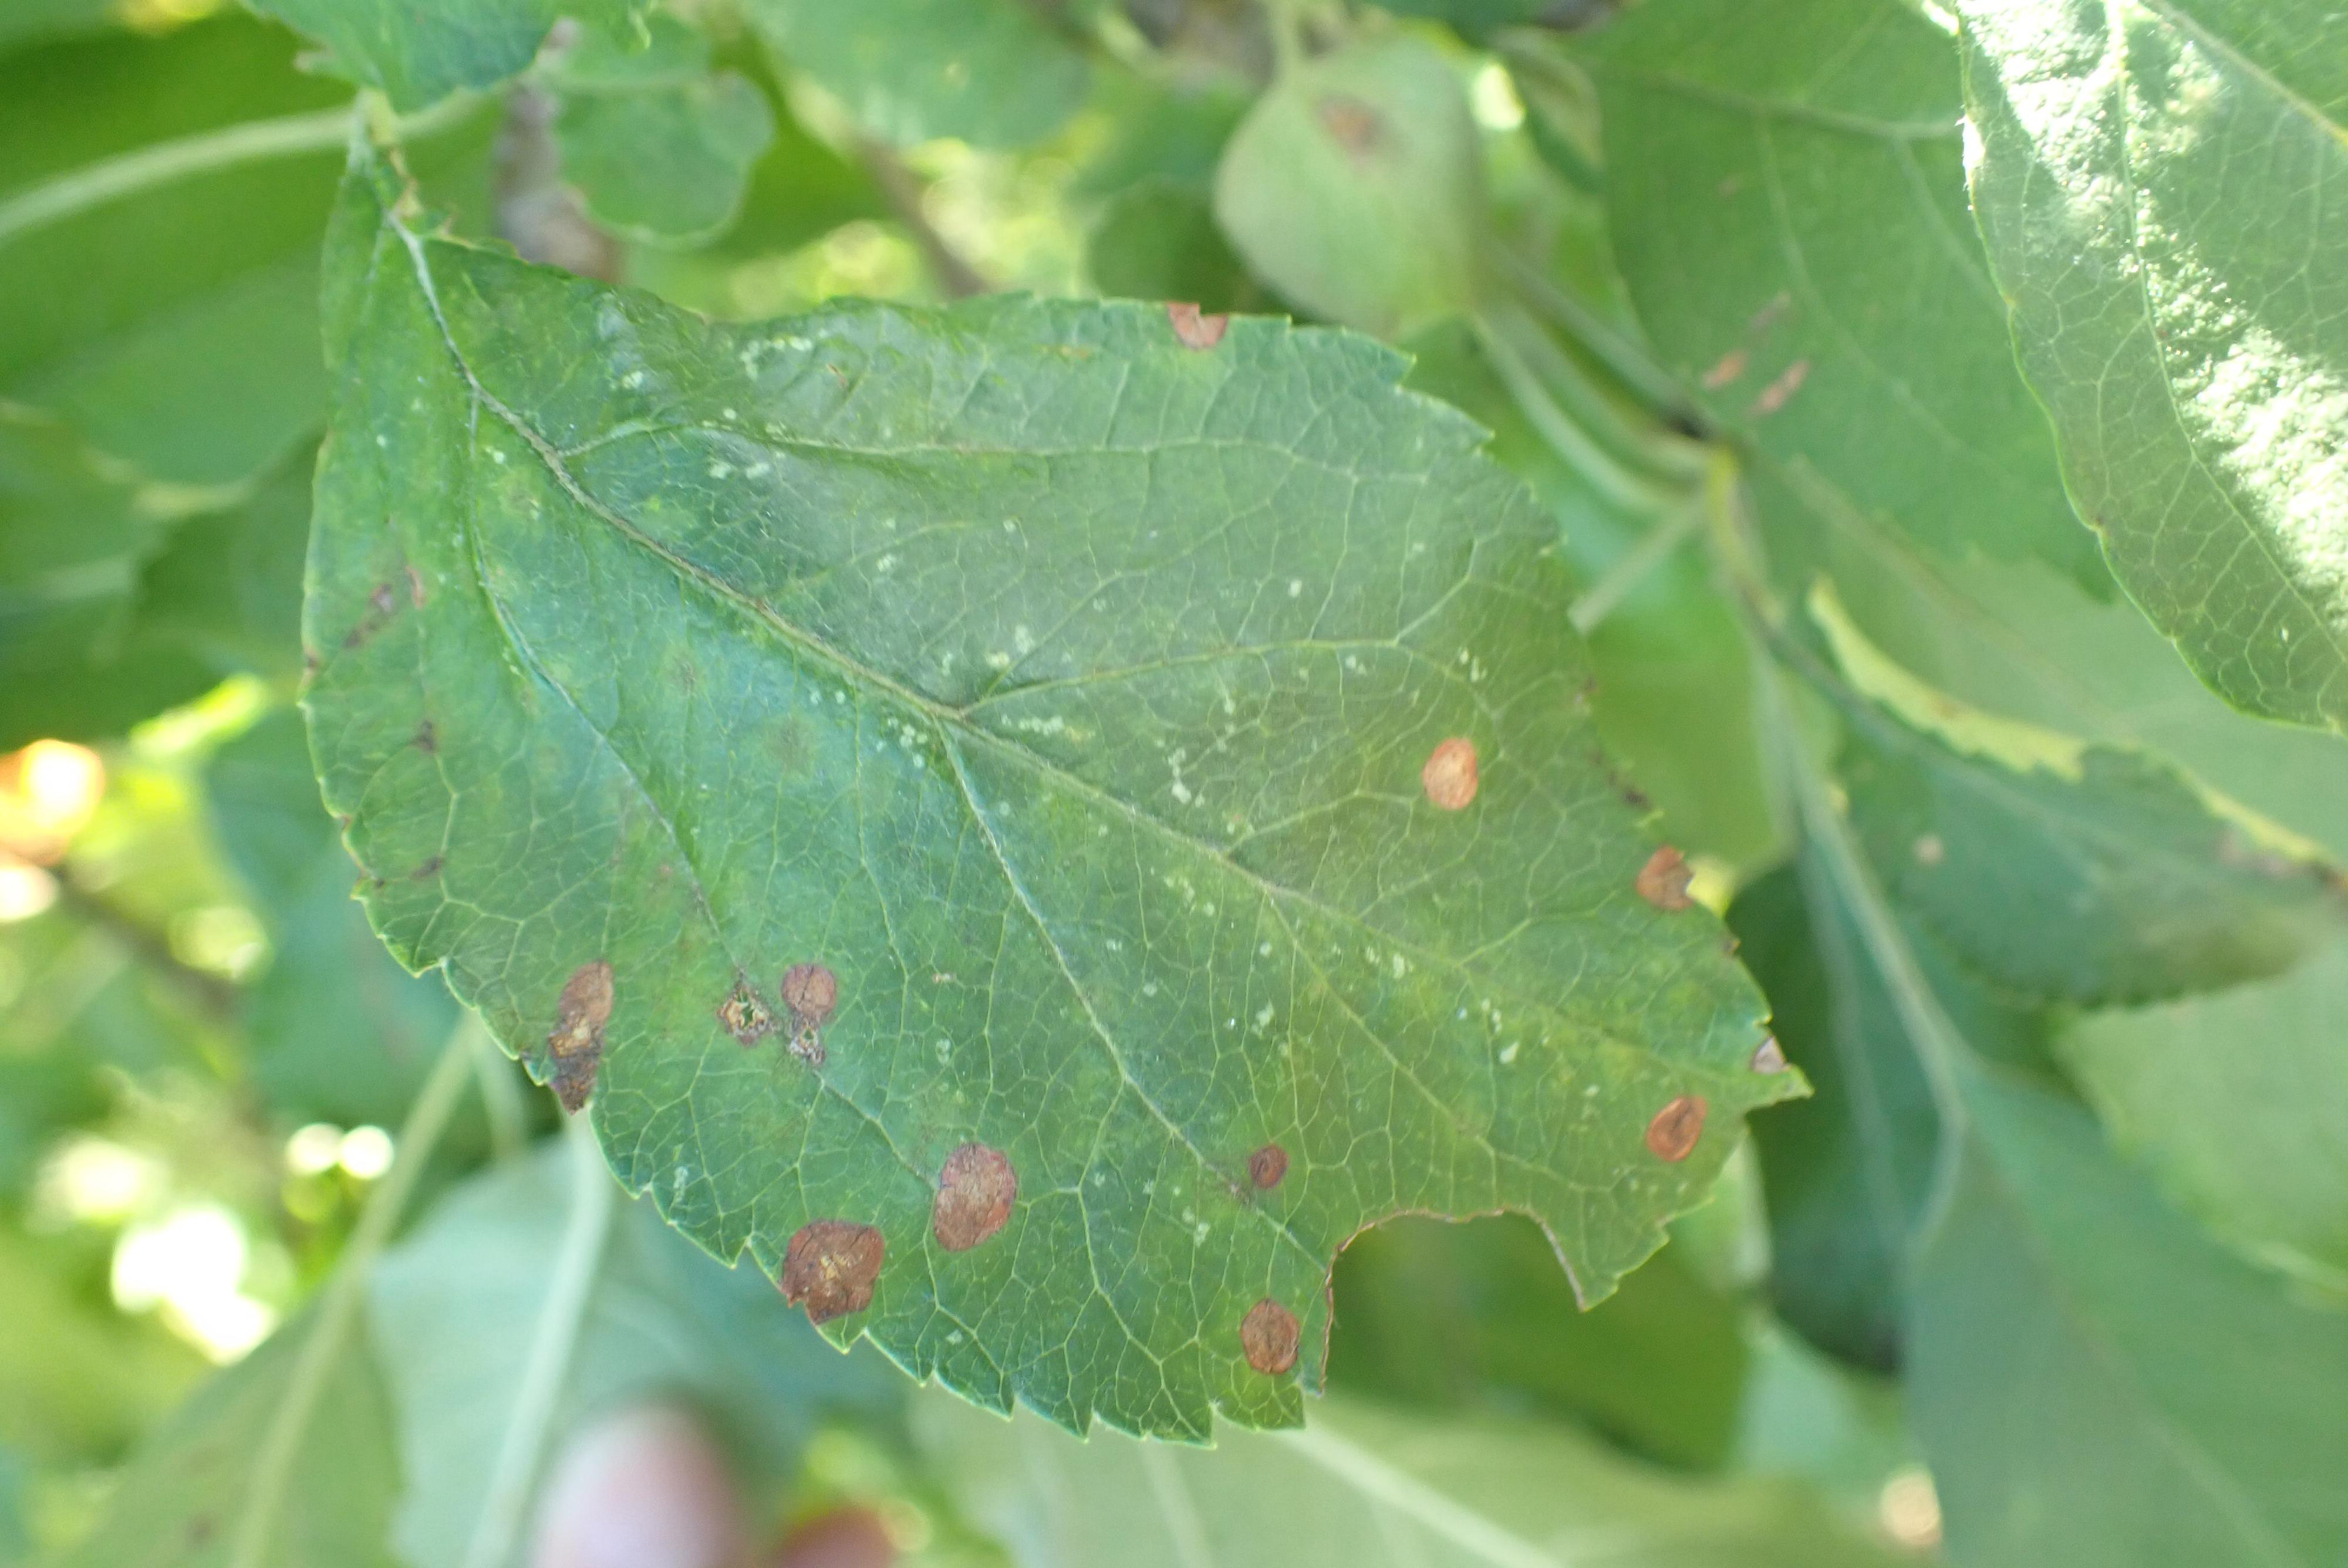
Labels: scab, frog_eye_leaf_spot